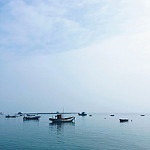
Label: sea